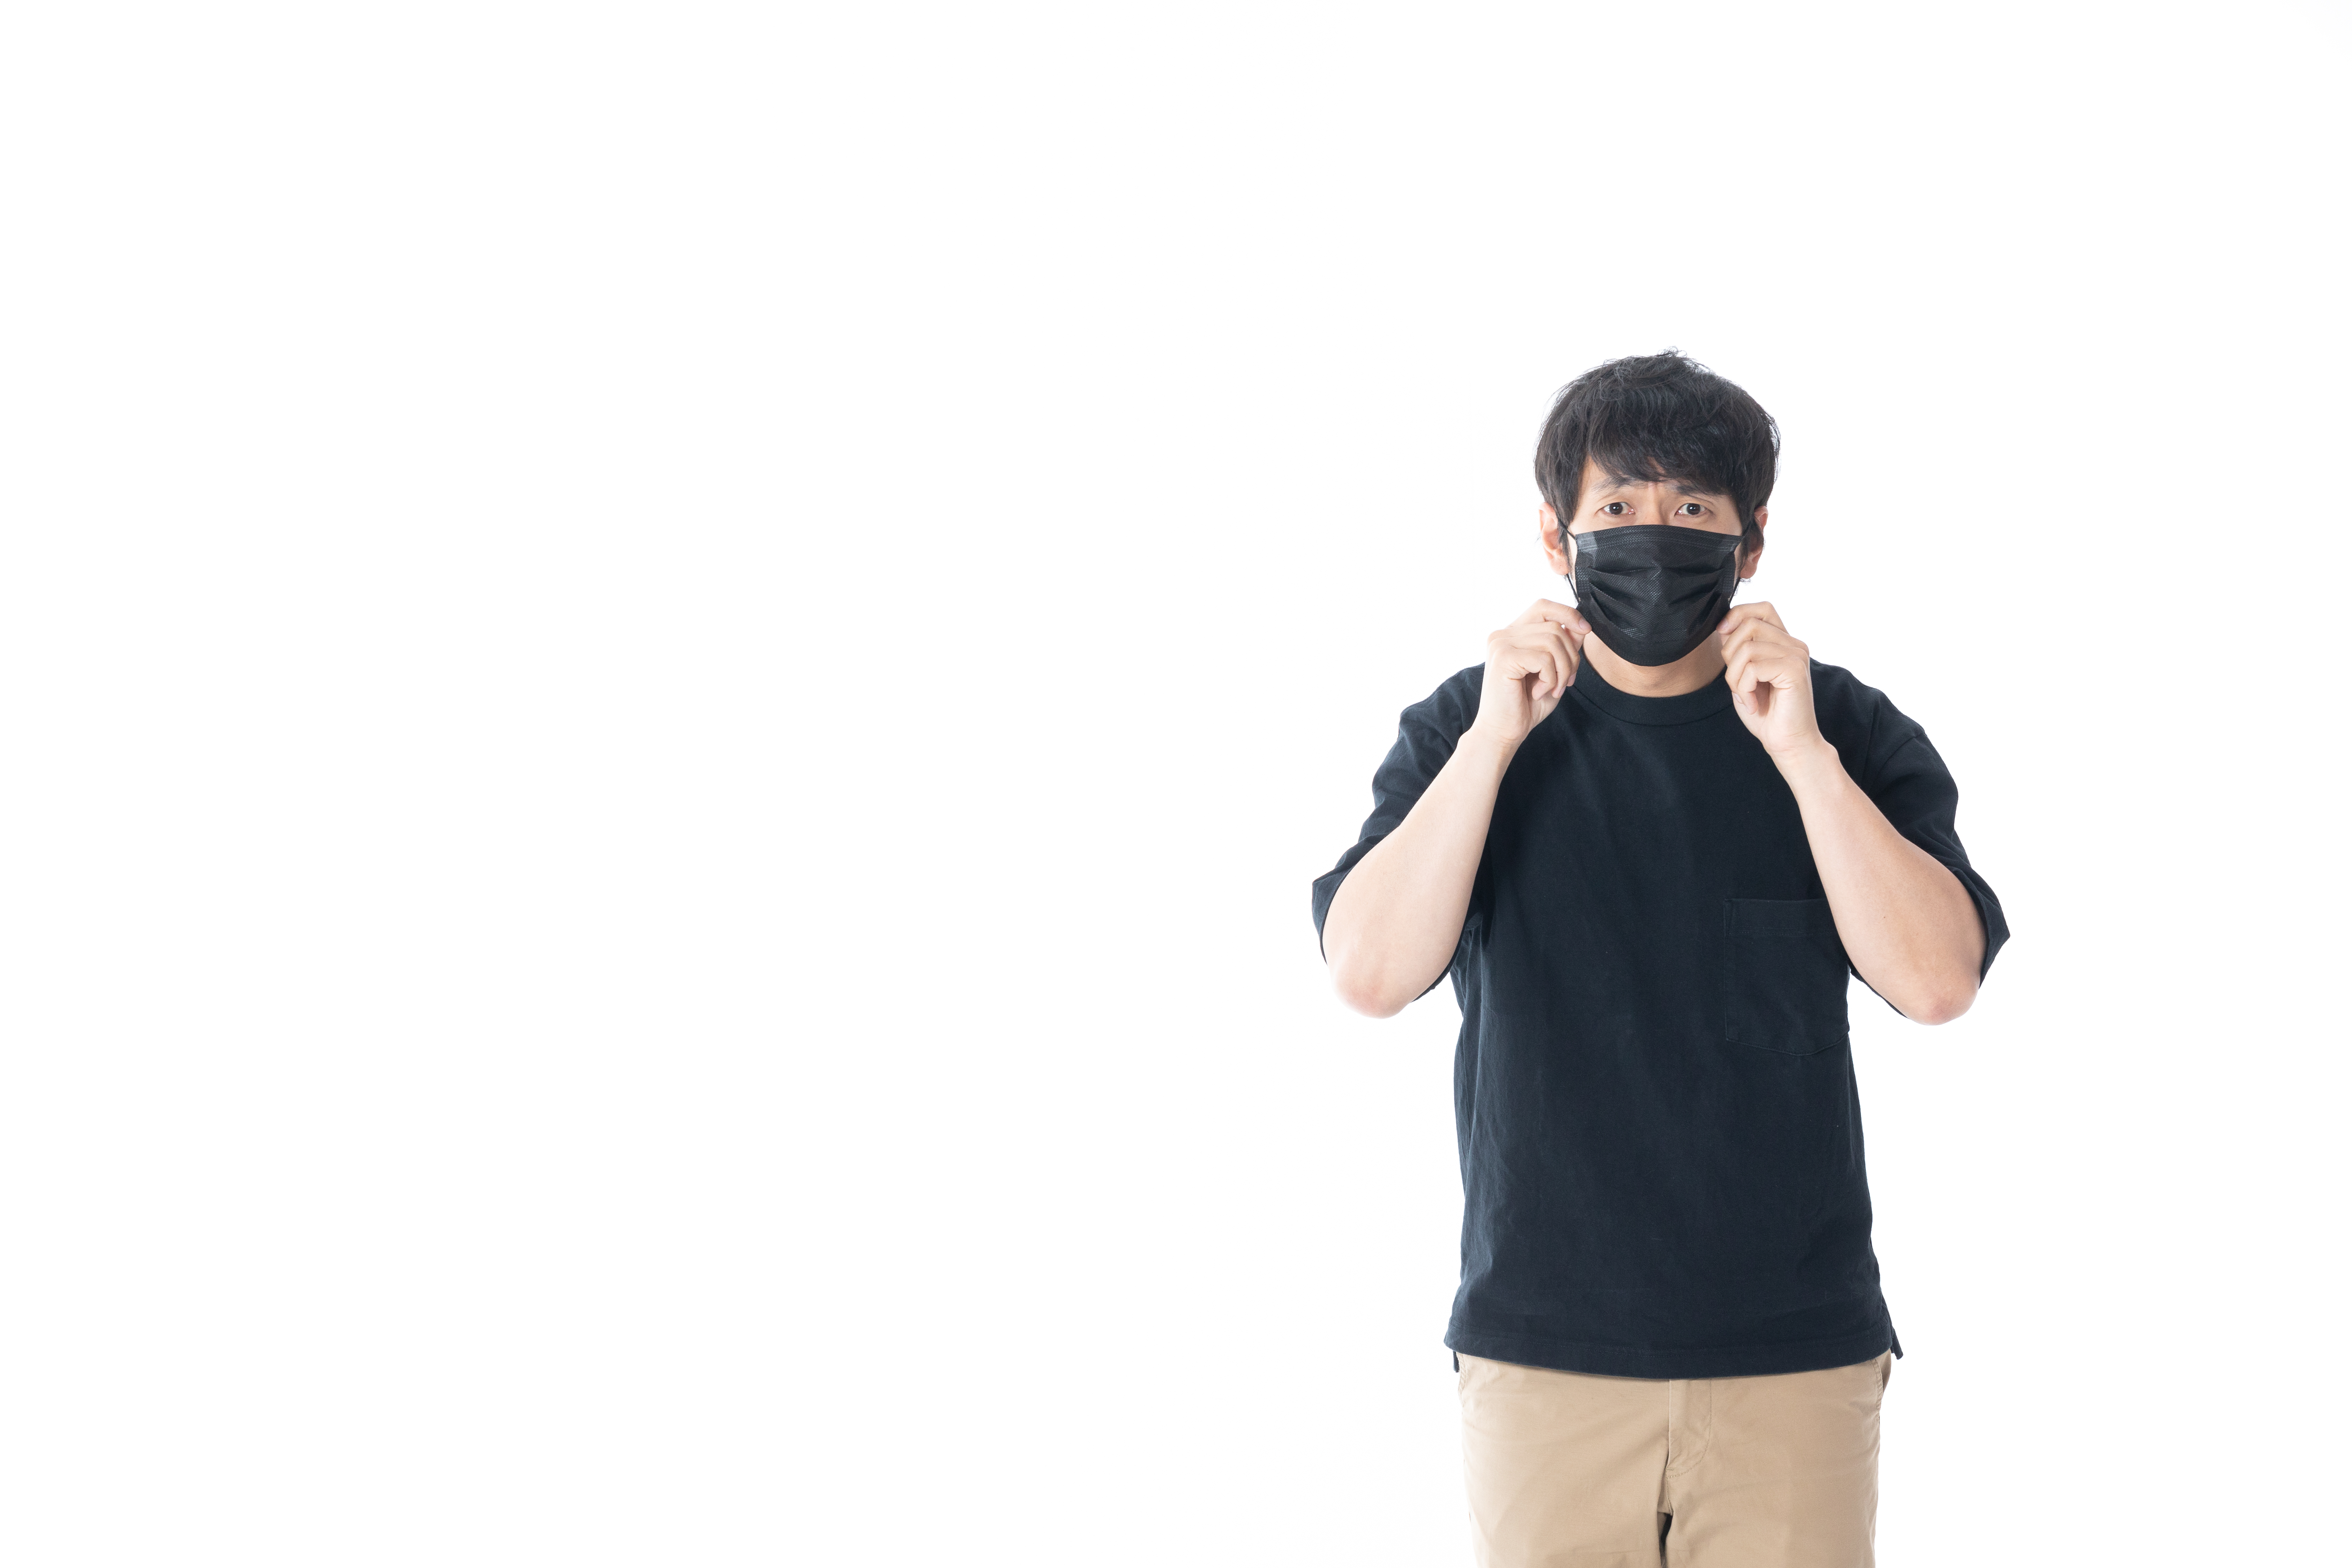
mask, eyewear, shoulder, glasses, arm, neck, audio equipment, photography, technology, t shirt, electronic device, sunglasses, photo shoot, gesture, black hair